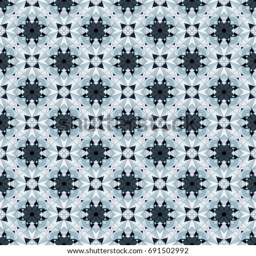
this blue and gray abstract seamless pattern illustration can be pieced together to make any size you need for your projects .